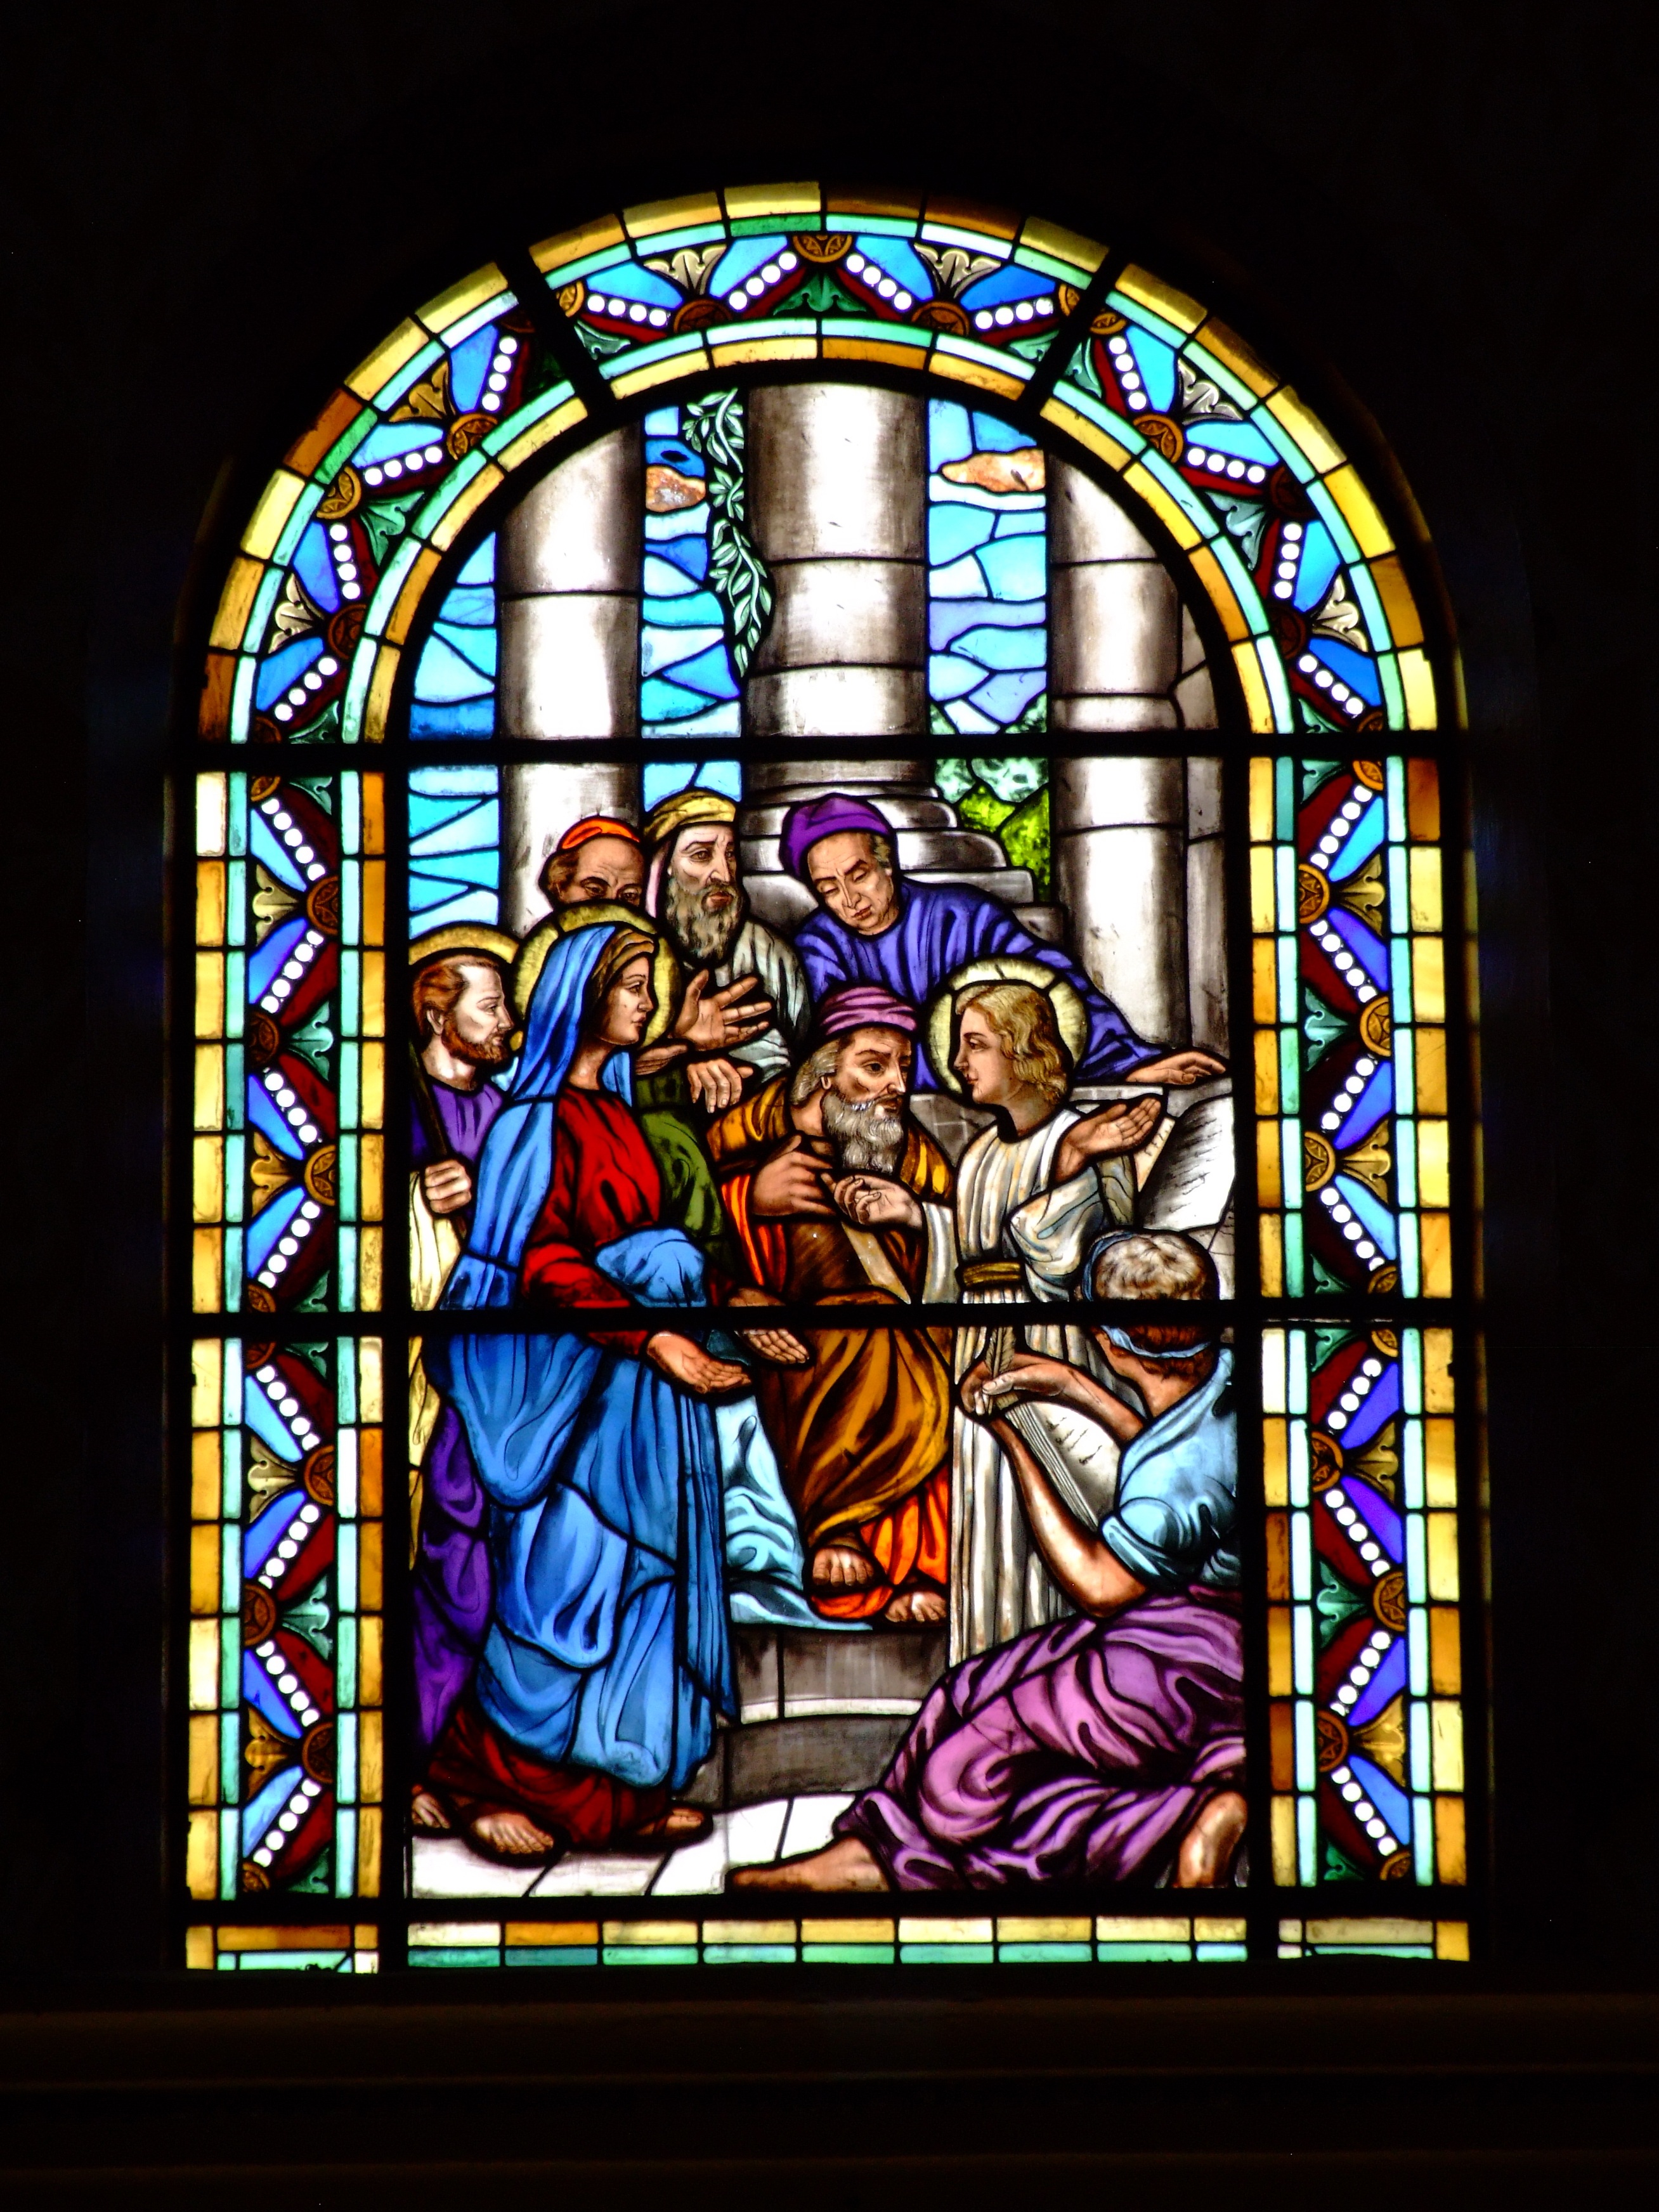
light, interior, window, glass, building, old, religion, church, colorful, material, stained glass, catholic, colors, vivid, faith, decorative, christianity, stained, spirituality, stained glass window, church interior